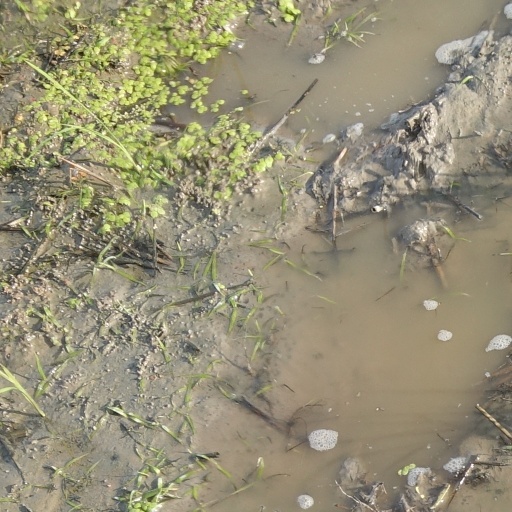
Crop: rice